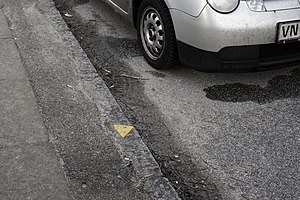
Transport i København / Bilisme / Parkering
Gul trekant malet på kantstenen, der viser 10 m-grænsen for parkering fra et kryds.
Den gule trekant er 10-meter mærket fra et hjørne i København
Transport i København omhandler veje, jernbaner, havne og lufthavne mm., som bruges til transport i København.